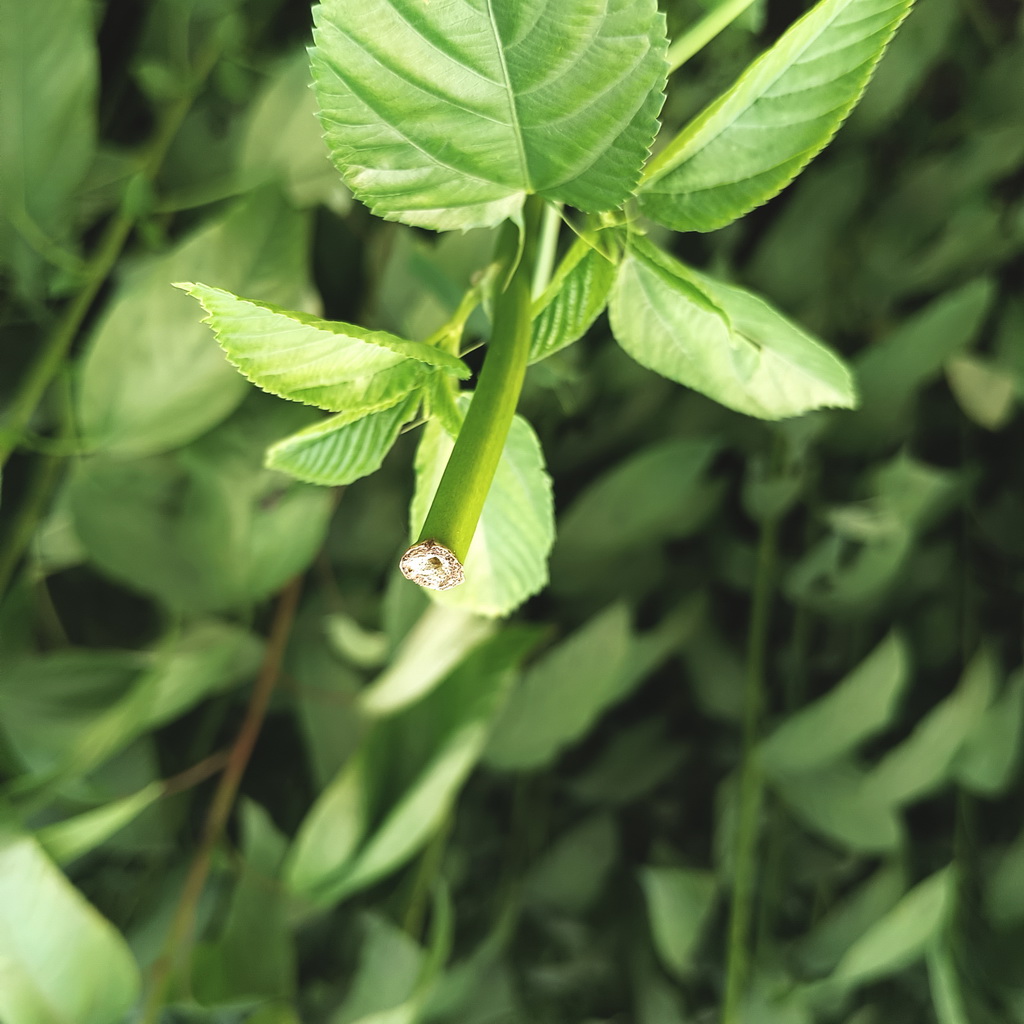
Label: Stem Soft Rot